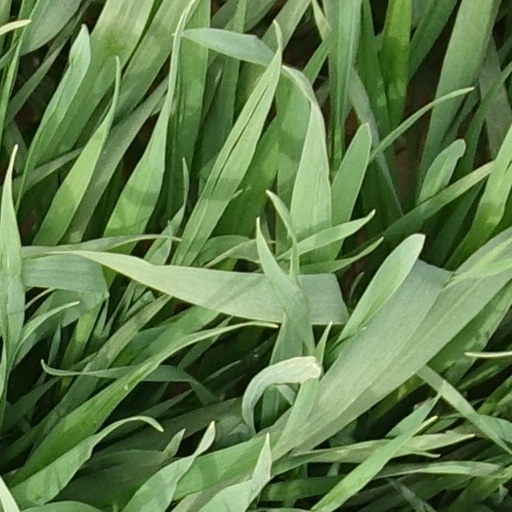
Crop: wheat